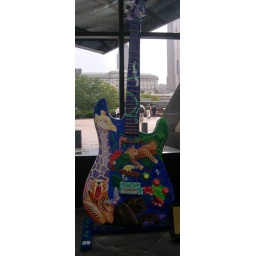
A colorful guitar in the lobby where one can take photos!